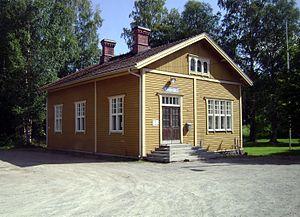
La Voie ferrée Huutokoski–Parikkala est une voie ferroviaire du réseaux de chemin de fer finlandais qui va de Huutokoski à Parikkala.